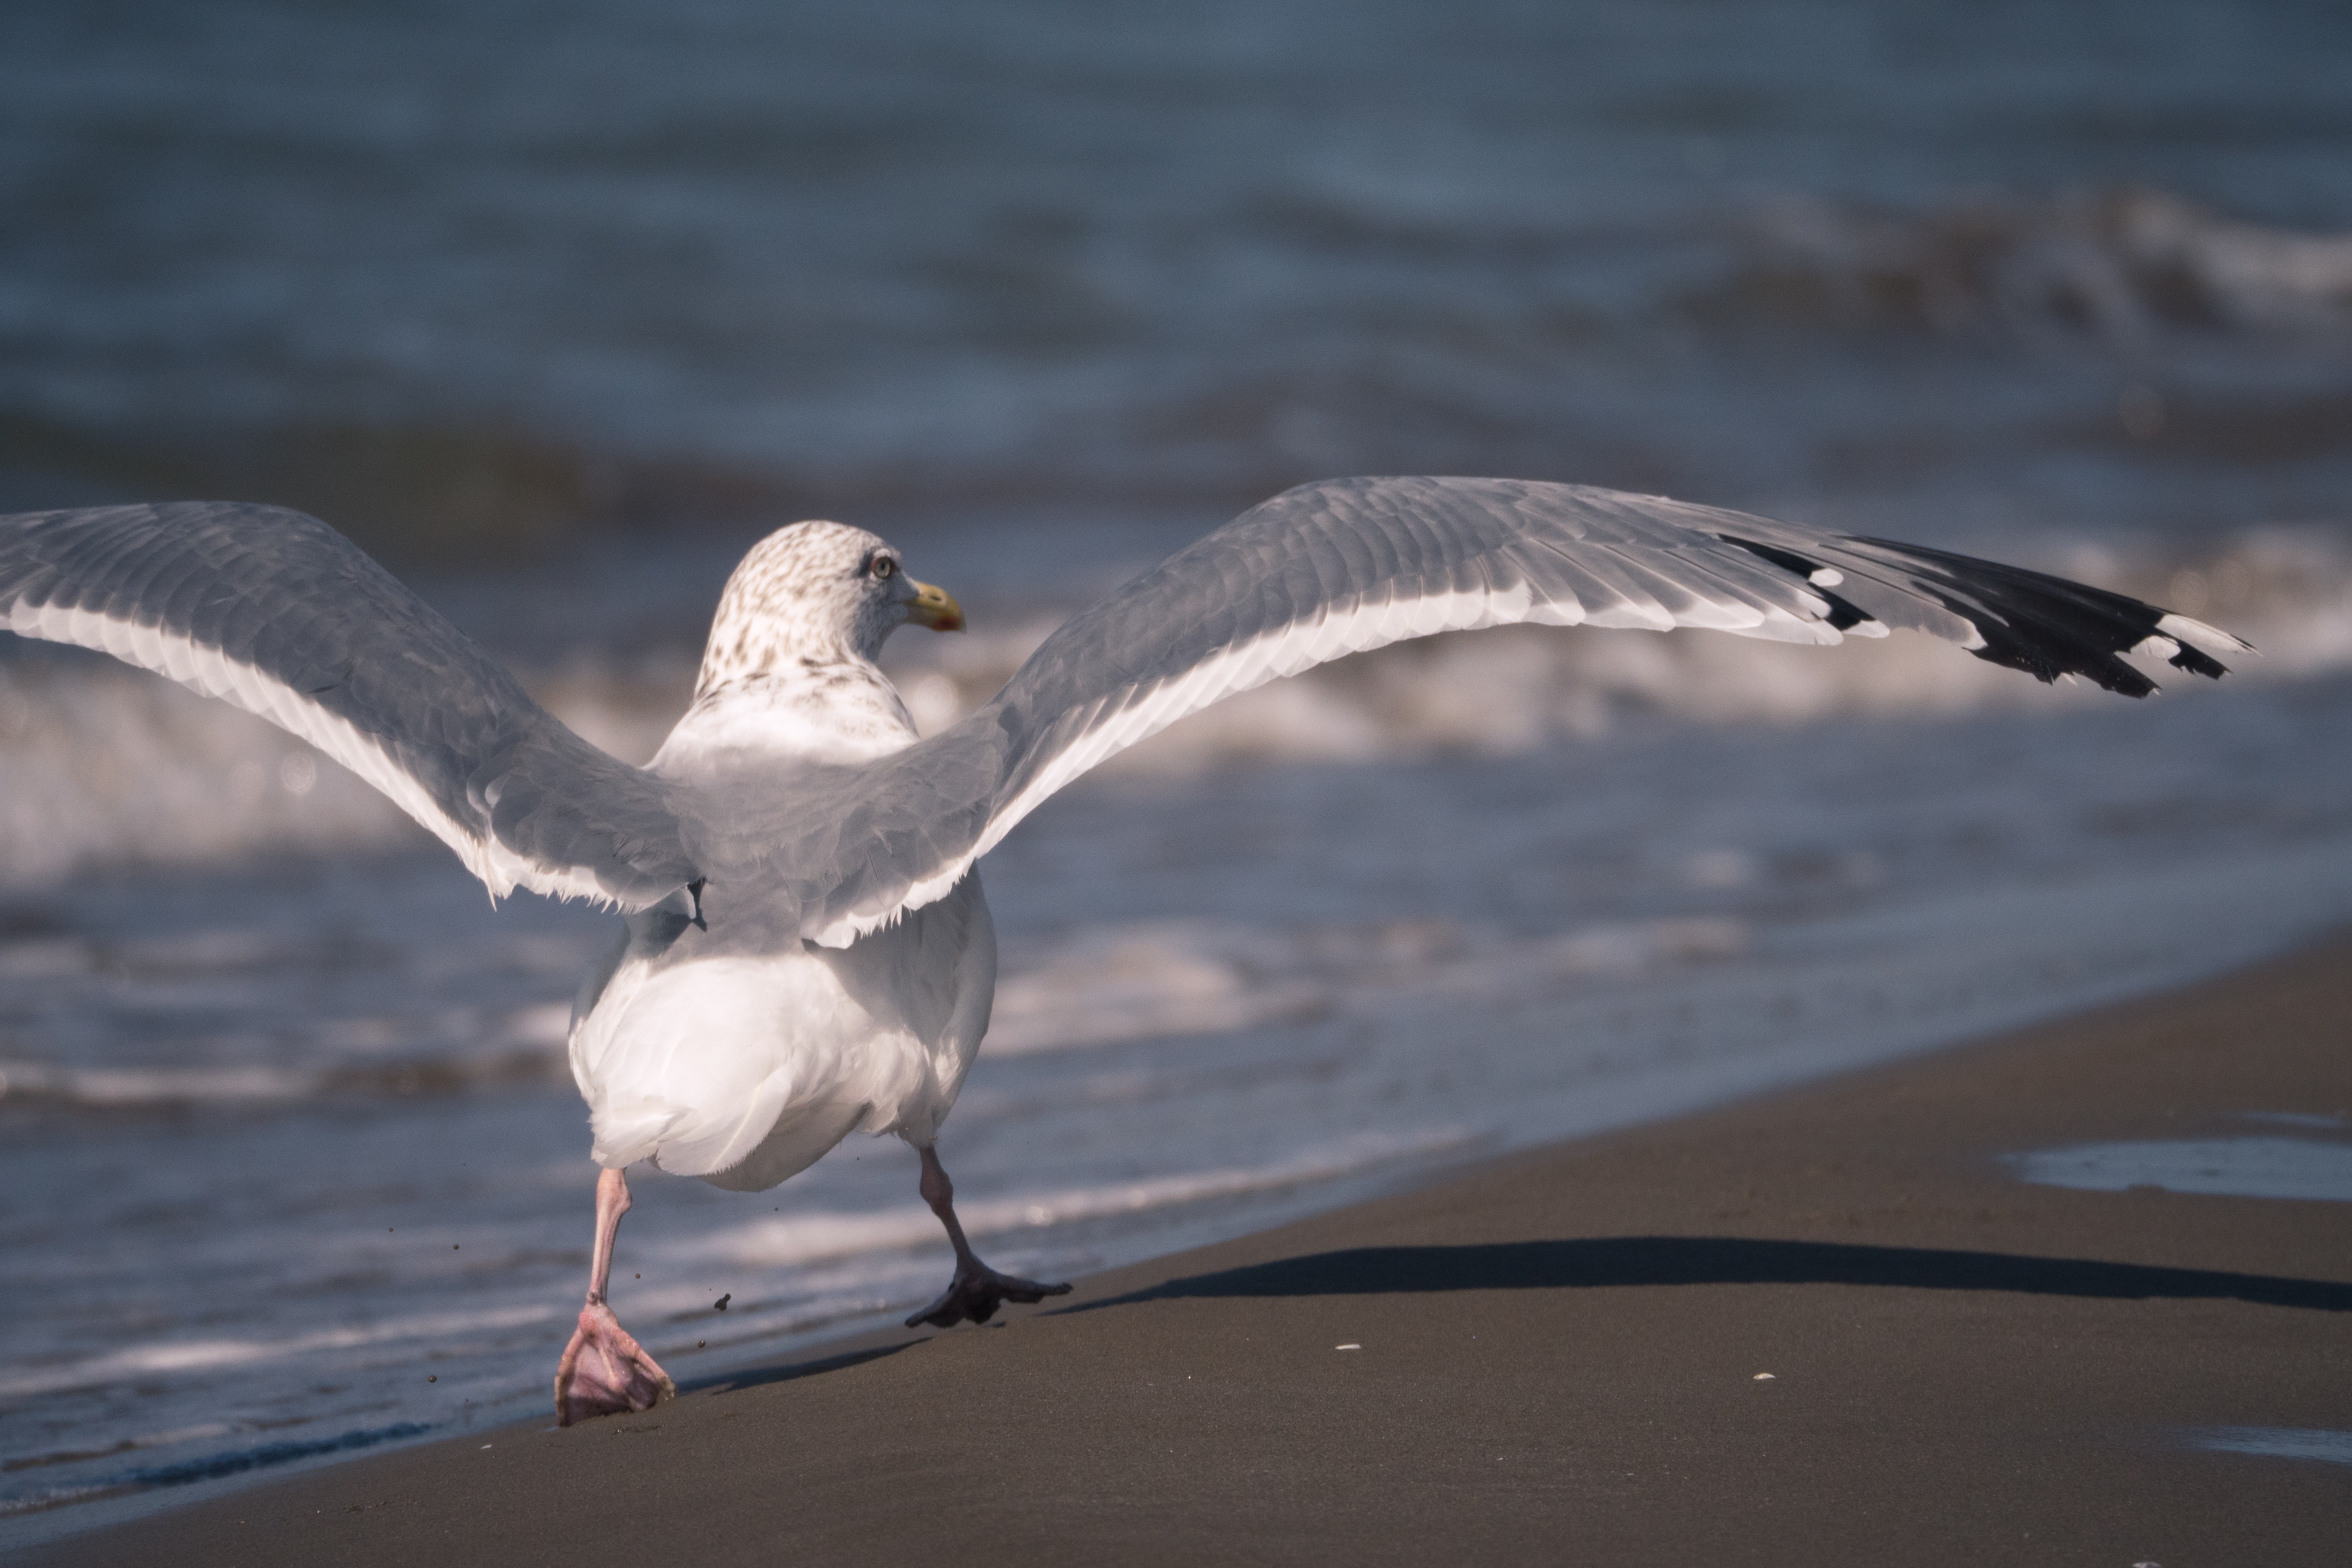
bird, wing, seabird, gull, beak, flight, fauna, vertebrate, albatross, shorebird, charadriiformes, european herring gull